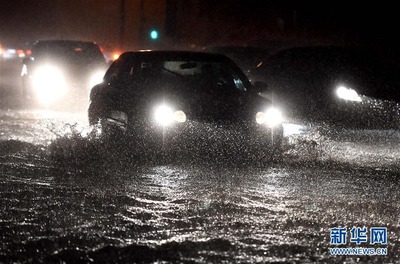
Weather: rain or strom